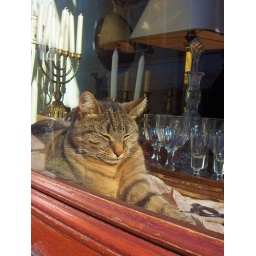
cat in antique store window